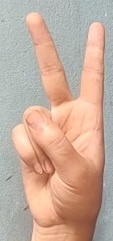
ASL sign: 2